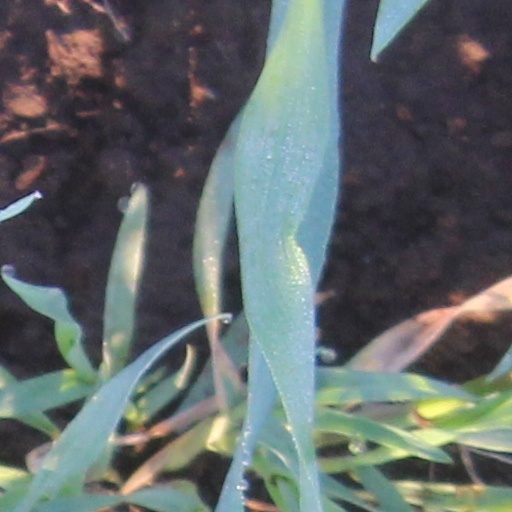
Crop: wheat